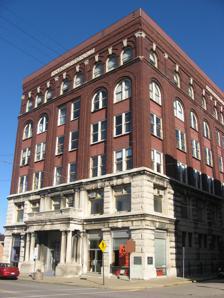
Building: Masonic Temple Building (Zanesville, Ohio)
Country: United States of America
Year built: 1903
United States historic place Masonic Temple Building U.S. National Register of Historic Places Masonic Temple Building in 2009 Masonic Temple Building Location in Ohio Show map of Ohio Masonic Temple Building Location in the United States Show map of the United States Location 36–42 N. Fourth St., Zanesville, Ohio Coordinates 39°56′27″N 82°0′25″W / 39.94083°N 82.00694°W / 39.94083; -82.00694 Area less than 1 acre (0.40 ha) Built 1902 ( 1902 ) -1903 Built by Robert H. Evans & Co. Architect Oscar Cobb & Son Architectural style Second Renaissance Revival (exterior); Egyptian Revival (interior) NRHP reference No. 90000756 < Added to NRHP 25 May 1990 The Masonic Temple Building was a historic building in Zanesville , Ohio . It caught fire on January 6, 2022. Description and history The Masonic Temple Building was located at 36–42 N. Fourth Street. The six story brick building Sat on a rock faced stone foundation. The building displayed a three part vertical arrangement with divisions demarcated by brick and stone string courses . Rock faced stone with stone string courses made up the lower two stories. The four stories above were brick laid in the common bond pattern. Alternating series of arcaded and pedimented windows in pairs balanced the third and fifth story in this arrangement. When first constructed the building had two principle facades , one (west) fronting Fourth Street and the other opening into a park. The park which is no longer there provided a frontage for the county courthouse next door. Both of these elevations had centrally located elaborate stone porticoes with full entablatures on paired Doric columns . The words "Masonic Temple" were carved into stone panels the center of brick entablatures on both of these elevations. This building was the sixth built by the local Masonic lodge. It was designed by Oscar Cobb & Son of Chicago and built by Robert H. Evans & Co. The cornerstone was laid in 1902 and the building was completed in 1903. The architectural styles reflected are Second Renaissance Revival on the exterior and Egyptian Revival in the interior. The property was listed on the National Register of Historic Places on May 25, 1990. The Masonic Temple was destroyed in a fire in the late night of January 6, 2022. Demolition of the structure began on the evening of January 21, 2022. See also Historic preservation History of Ohio References